Rudolph Latto House

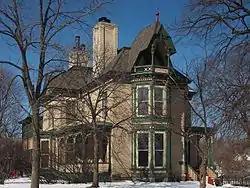
The Rudolph Latto House from the southeast

The Rudolph Latto House is a historic house in Hastings, Minnesota, United States, built 1880–1881. It is listed on the National Register of Historic Places for local significance in architecture for its transitional Italianate/Eastlake design. It was built in white Chaska brick.